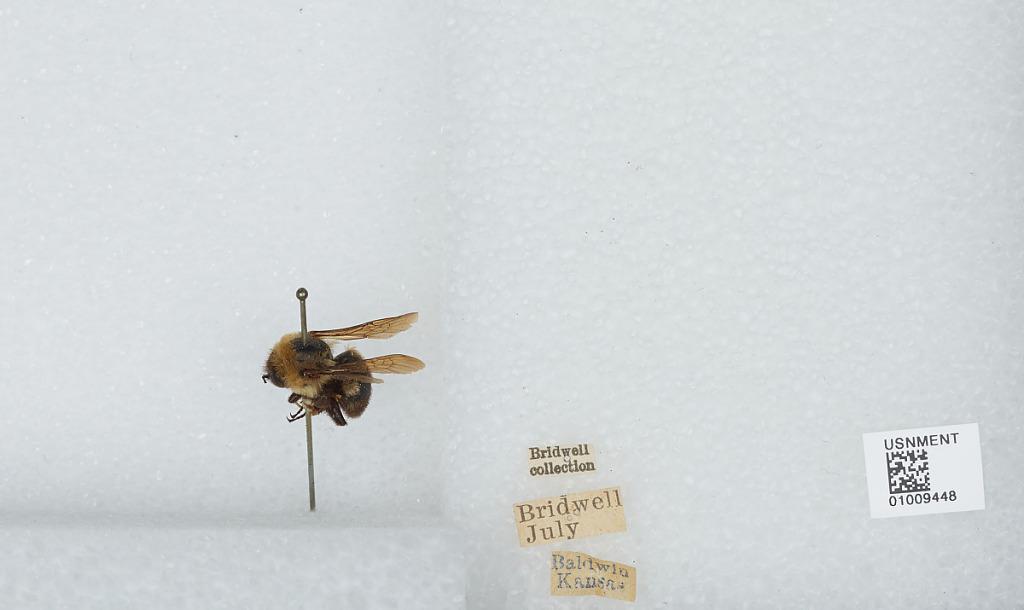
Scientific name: Bombus (Separatobombus) griseocollis (De Geer)
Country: United States
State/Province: Kansas
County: Douglas
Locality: Baldwin City
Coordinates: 38.7775, -95.1875